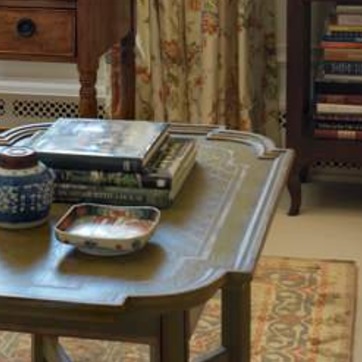
Material: paper